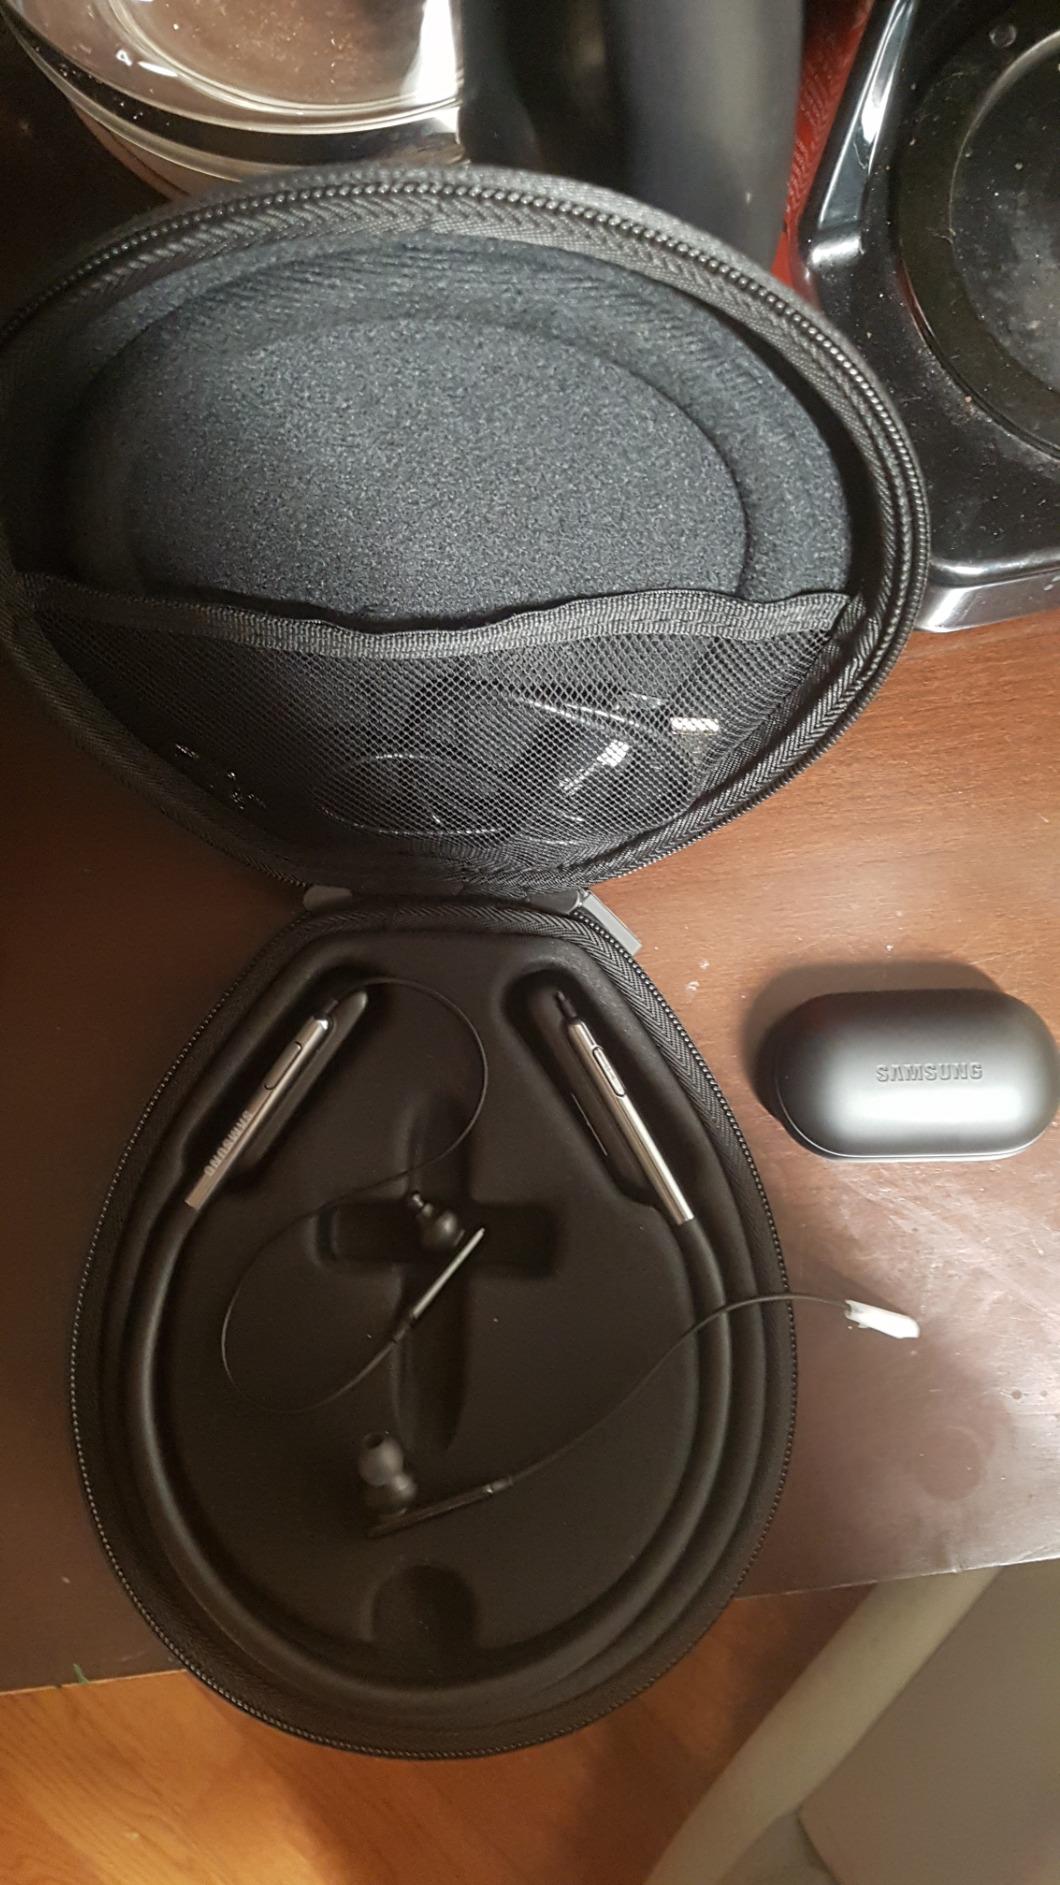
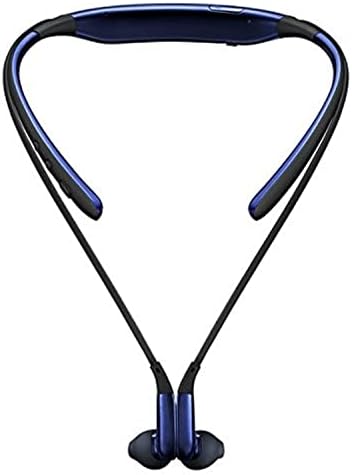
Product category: headphones
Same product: no